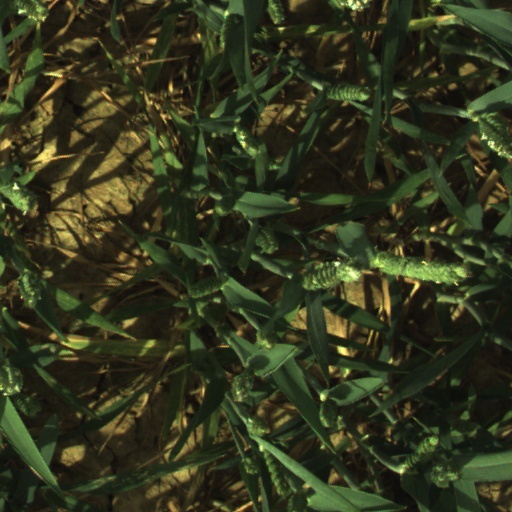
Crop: wheat